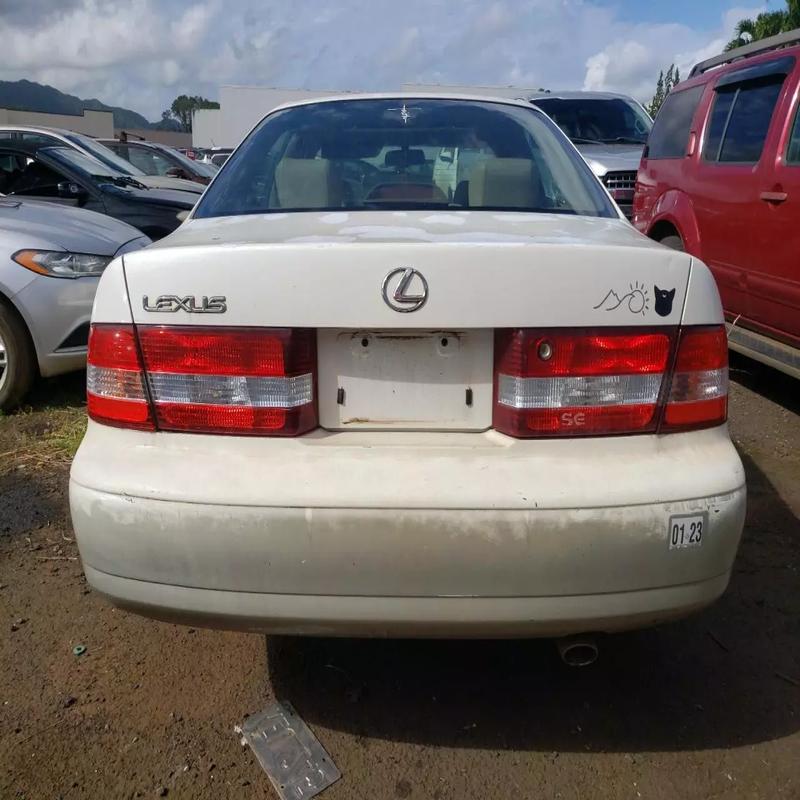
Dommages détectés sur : plaque d'immatriculation arrière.
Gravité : mineur